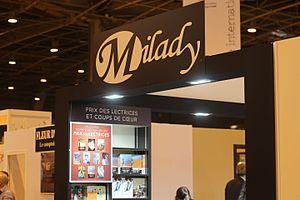
Salon du livre de Paris, 20-23 mars 2015, Parc des expositions de la porte de Versailles.
Le label Milady a été créé par les éditions Bragelonne le 6 juin 2008. Il est spécialisé comme la maison mère dans la publication de livres de fantasy, de terreur et de science-fiction. Il publie des titres en grand format et en poche, des textes inédits, des rééditions et des licences comme Les Royaumes Oubliés, Lancedragon, Indiana Jones ou Largo Winch.